Fana, Bergen

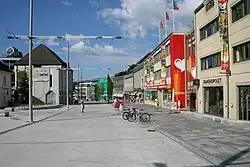
A shopping street in Nesttun, a commercial centre in Fana.

The European route E39 highway passes through the borough of Fana. From the border with Årstad borough (north of Fjøsanger) to the neighborhood of Hop, the E39 highway is the 4-lane dual carriageway called "Fritz C. Riebers veg". At Hop, the E39 highway branches off from the 4-lane road and passes through two tunnels on its way to the village of Nesttun, where-from it continues southwestwards through Valla and Kaland before entering the neighboring municipality of Os. From Hop, Fritz C. Riebers veg continues southwards as Rv 580 to Lagunen Storsenter.